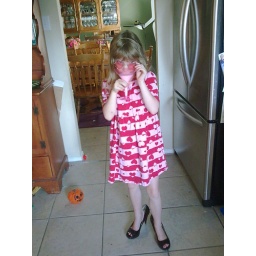
My daughter the party girl with milk in her pink martini glass.